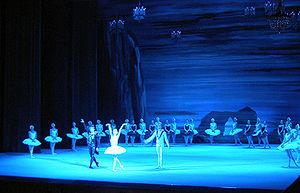
Le Ballet du Bolchoï est la compagnie de ballet attachée au Théâtre Bolchoï de Moscou, créée en 1776. La plupart des danseurs qui la composent sont issus de l'Académie chorégraphique d'État de Moscou, vivier privilégié de la troupe.
Le théâtre Bolchoï est une scène prestigieuse de Moscou, en Russie. Situé non loin du Kremlin, des pièces de théâtre, des opéras et des ballets y sont représentés. Le théâtre peut accueillir jusqu'à 1800 personnes.